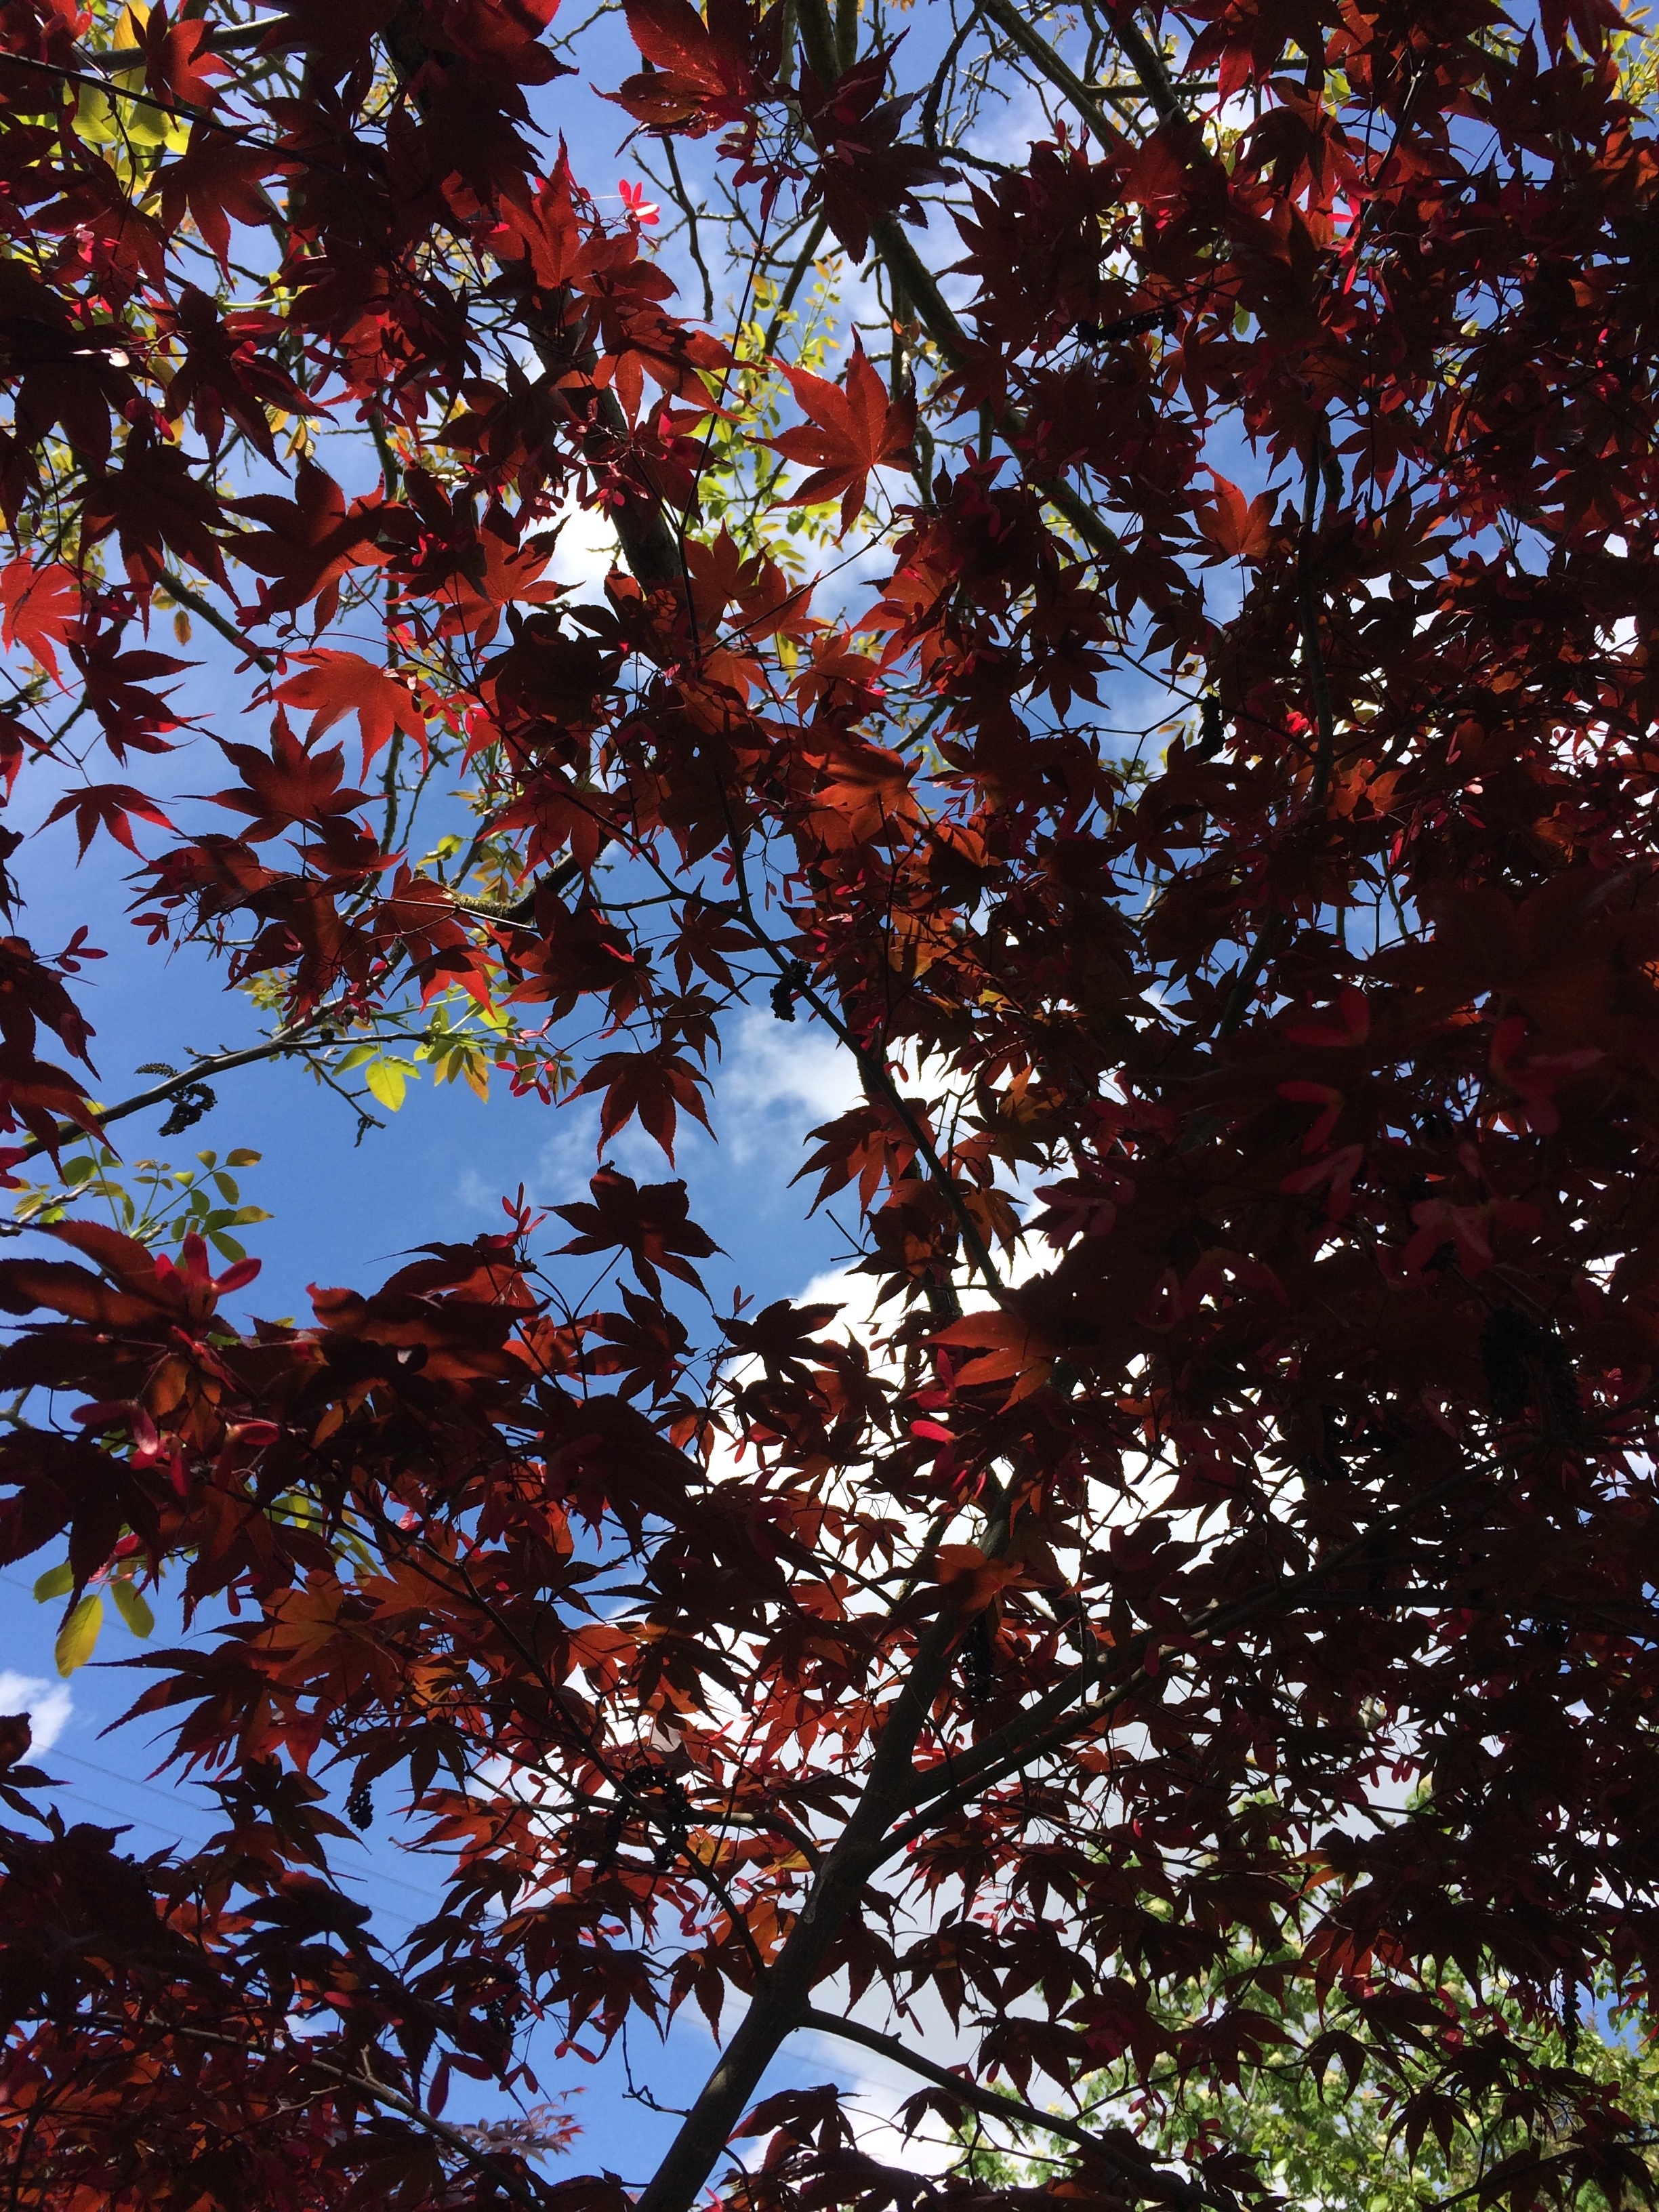
tree, branch, plant, sky, sunlight, leaf, flower, autumn, botany, season, maple, maple tree, clouds, flowering plant, woody plant, land plant